The Evil Within (2017 film)

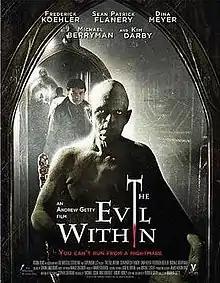
Theatrical release poster

The Evil Within is a 2017 American independent psychological horror film written and directed by Andrew Getty in his directorial debut, starring Frederick Koehler, Michael Berryman, Sean Patrick Flanery, Dina Meyer, Kim Darby, and Brianna Brown. It was originally titled The Storyteller. The film's conception and development were a personal project of Getty's, who largely self-financed it at an estimated cost of $4–6 million; the film's production entered development hell and took fifteen years to complete. Following Getty's death in 2015, editing for the film was completed by producer Michael Luceri.